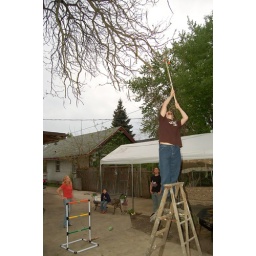
Trying to get the Blongo ball out of the tree in South Bend, Indiana